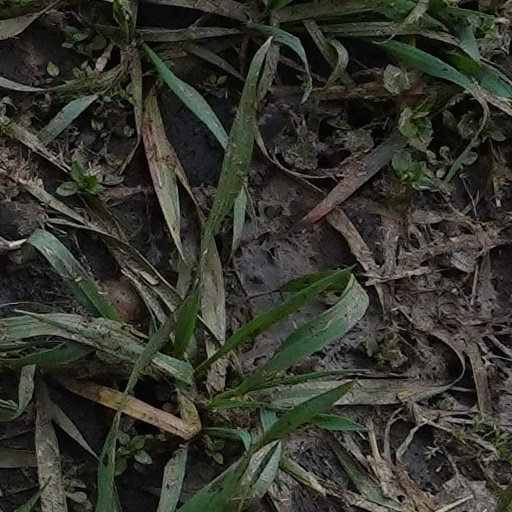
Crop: wheat